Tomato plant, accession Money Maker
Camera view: bottom (45 deg); turntable rotation: 210 degrees
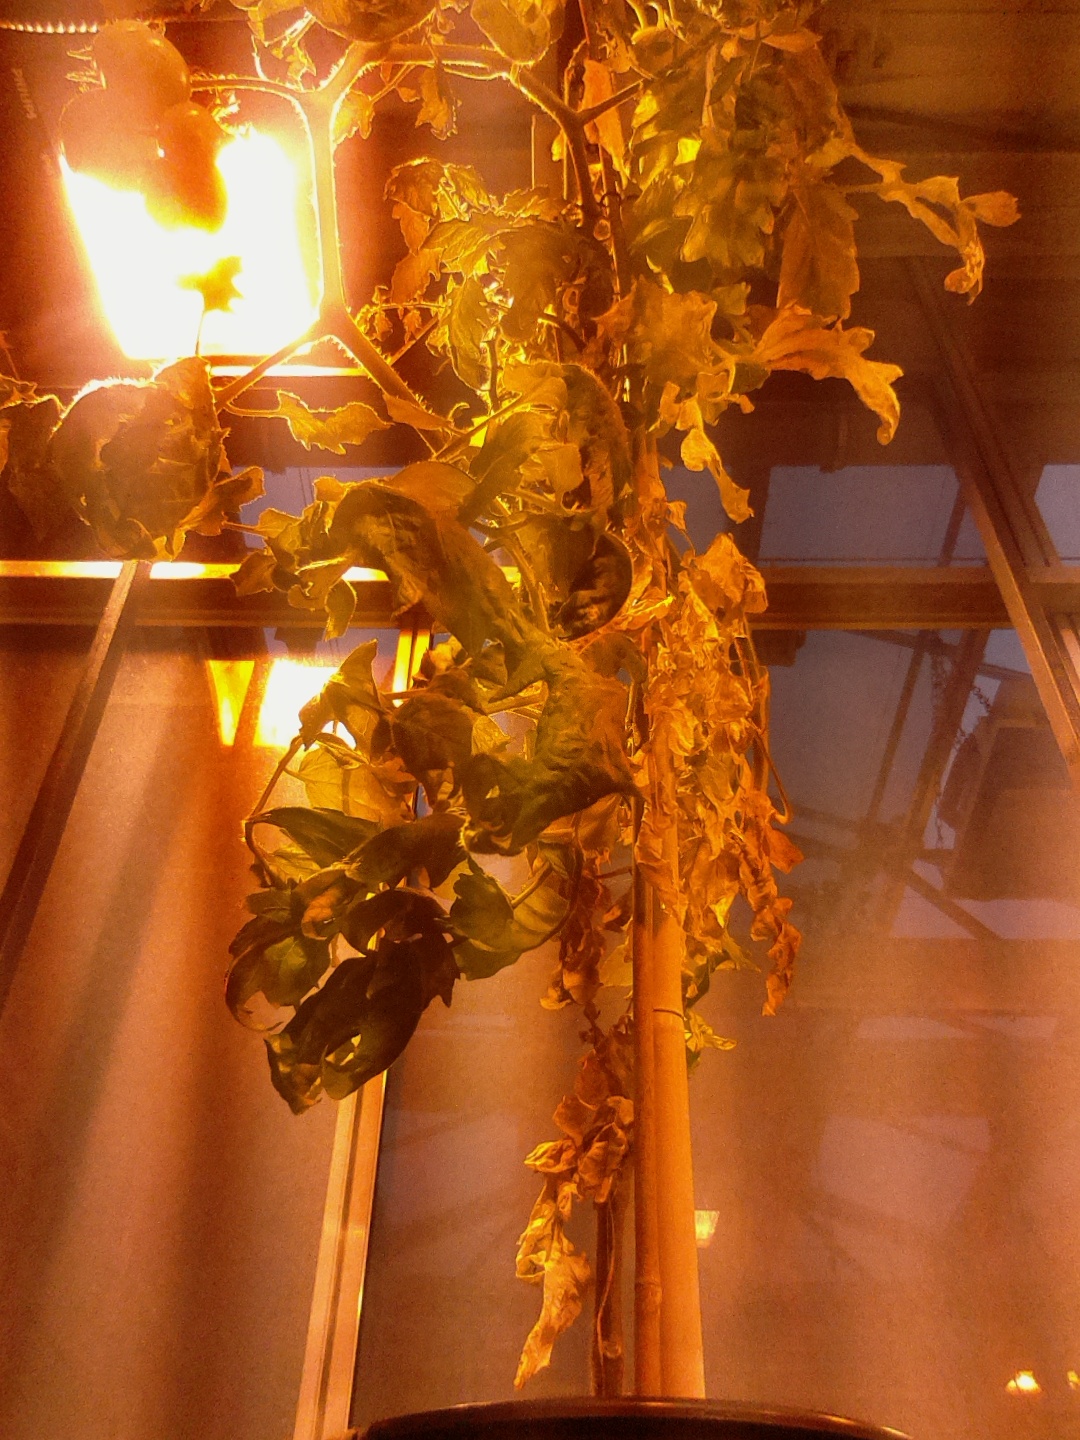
BBCH growth stage 79: 90% -100% of final fruit size